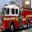
Label: truck